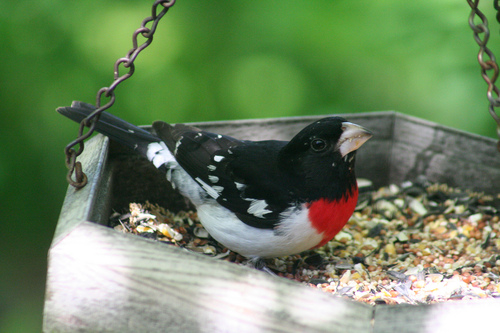
the bird has black throat, crown, nape and wingbars, and the breast is red and belly is white.
the bird has a red breast, with black crown, throat and nape area.
this beautiful bird has a white belly, black back, rose breast and large conical beak.
this primarily black bird has a red breast, white belly, and black eyes.
this bird is black with white on its stomach and has a long, pointy beak.
this bird has wings that are black and has a red chest
this bird has wings that are black and has a red chest and white bellya small bird with black back and head, a red breast and white belly can also be seen.
this small bird has a red breast, white belly, white beak, and black rectrices.
the red breast is a distinct feature on the bird, which also has black on the crown and head as well as white below the breast.
Species: Rose Breasted Grosbeak